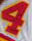
Number: 4